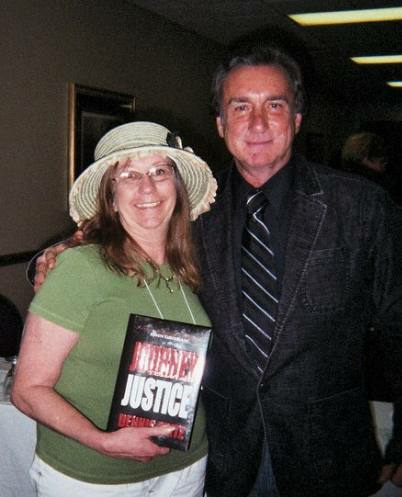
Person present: Yes